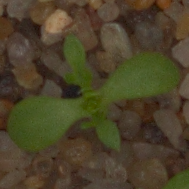
Label: scentless_mayweed